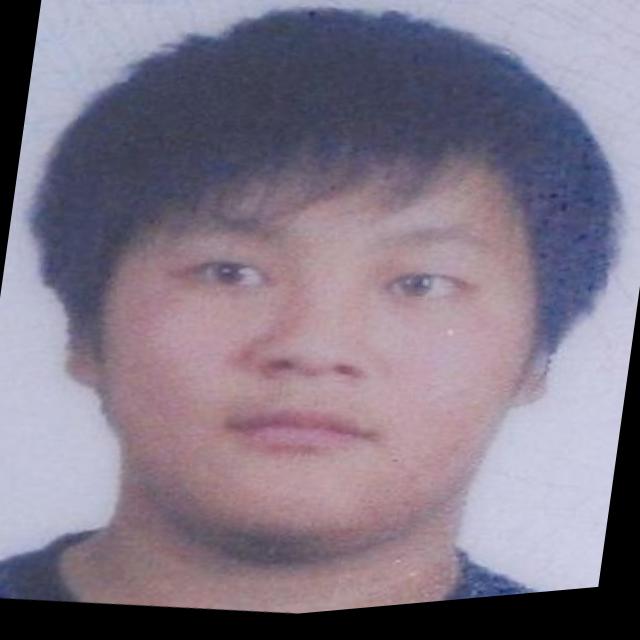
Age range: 13-20